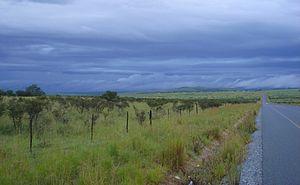
Middledrift est une petite ville située à 90 km au nord-ouest de East London, dans la province du Cap-Oriental, en Afrique du Sud.